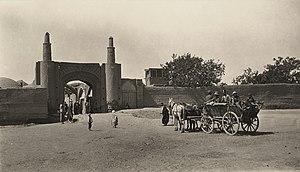
Saveh est une ville de la province de Markazi en Iran. Elle est située à environ 130 km au sud-ouest de Téhéran, à une altitude de 995 mètres. En 2004, la ville avait une population approximative de 194 545 personnes.